Grange Park Opera

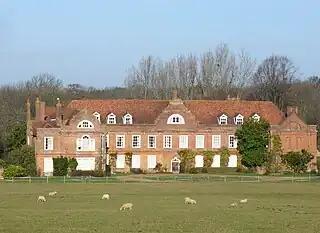
West Horsley Place in Surrey, where Grange Park Opera perform during the summer season

In 2015, the Baring family exercised a break clause in the lease. They attempted to introduce a rent, and limit a future lease to 10 years. However, Grange Park Opera was offered the opportunity to build an opera house close to London at West Horsley Place near Guildford—a 350-acre Surrey estate inherited by author and broadcaster Bamber Gascoigne. Gascoigne placed his inheritance into a charity, the West Horsley Place Trust, which granted Grange Park Opera a 99-year lease at a peppercorn rent. Planning permission for a five-storey opera house, modelled on La Scala by Tim Ronalds Architects, was granted in May 2016 and Phase 1 building work commenced immediately. The opera house was ready in time for the long-scheduled production of "Tosca" starring Joseph Calleja which premiered on 8 June 2017. Phase 2 continued after the 2017 festival and including the exterior brickwork and a free-standing toilet building, the "Lavatorium Rotundum". Phase 3 included a colonnade whose columns are larch tree trunks.